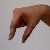
The image shows a hand gesture representing the letter 'Q' in Indian Sign Language.